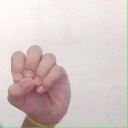
अक्षर: उ